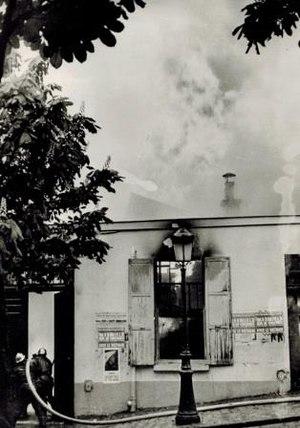
Incendie du Bateau-Lavoir en 1970 - Coll. Le Vieux Montmartre / Musée de Montmartre
La Société d’histoire et d’archéologie des IXᵉ et XVIIIᵉ arrondissements — Le Vieux Montmartre est une société savante fondée à Paris en 1886, reconnue d'utilité publique en 1967.